Australian country music

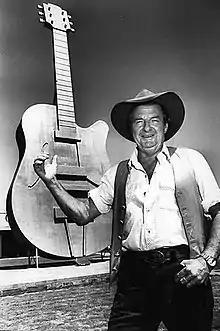
Slim Dusty, who was the best-selling domestic country artist

Australian country music is a part of the music of Australia. There is a broad range of styles, from bluegrass, to yodeling to folk to the more popular. The genre has been influenced by Celtic and English folk music, the Australian bush ballad tradition, as well as to a lesser extant by popular American country music. Themes include: outback life, the lives of stockmen, truckers and outlaws, songs of romance and of political protest; and songs about the "beauty and the terror" of the Australian bush.